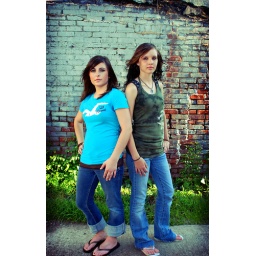
Two girls standing in front of an old brick wall